Brajčino

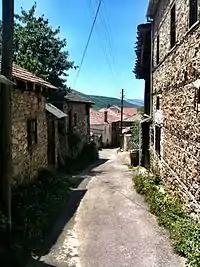
Typical Brajčino architecture

The village has a mountain nature-trail leading from the village to Golemo Ezero atop Baba Mountain. The trail links Prespa Lake with Pelister National Park and provides good views of the mountains.